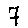
Label: 7